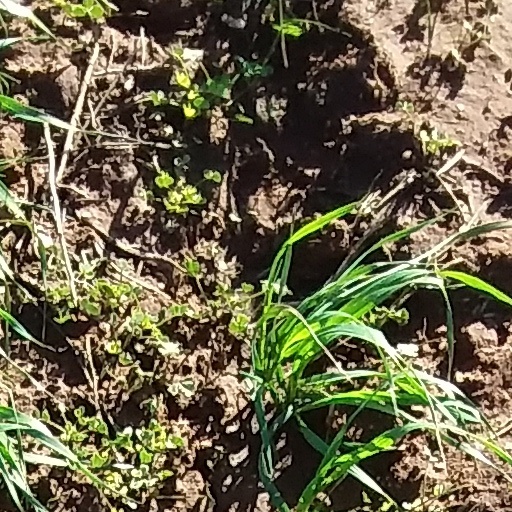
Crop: wheat